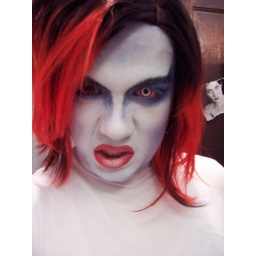
SAL-E at home in front of the mirror again on 10-31-2006